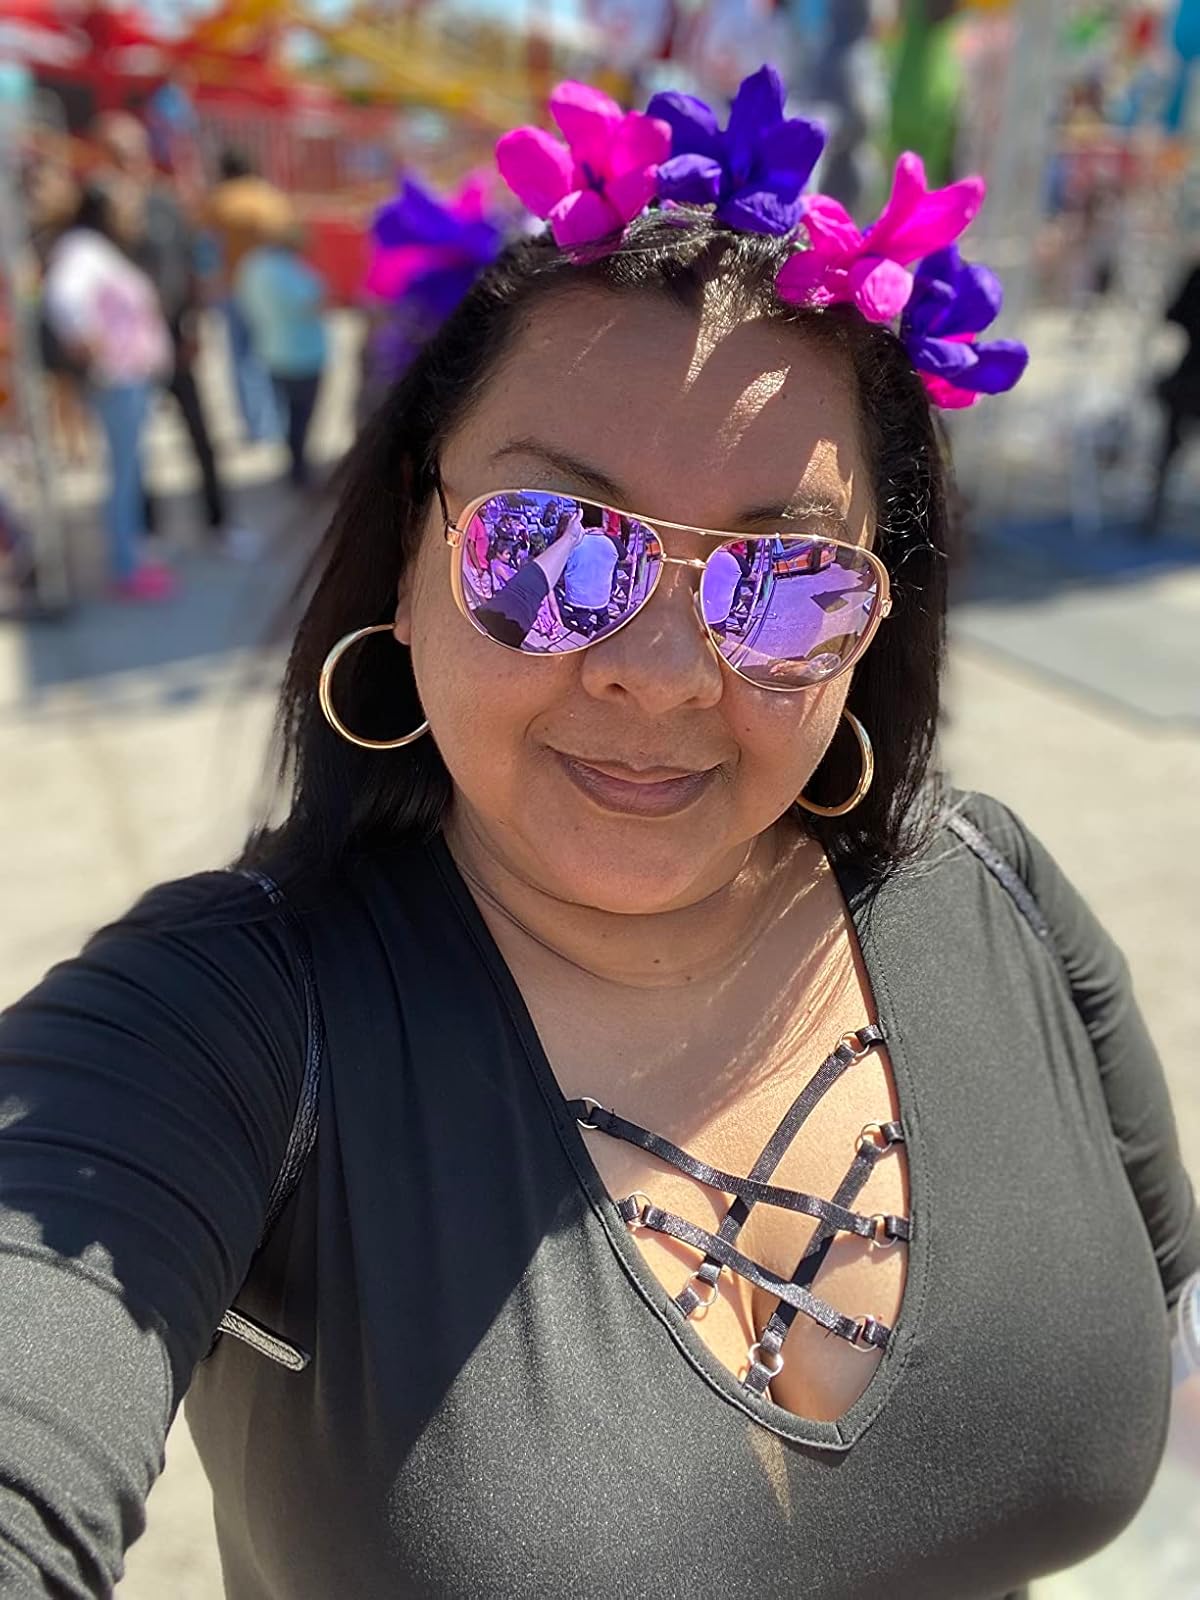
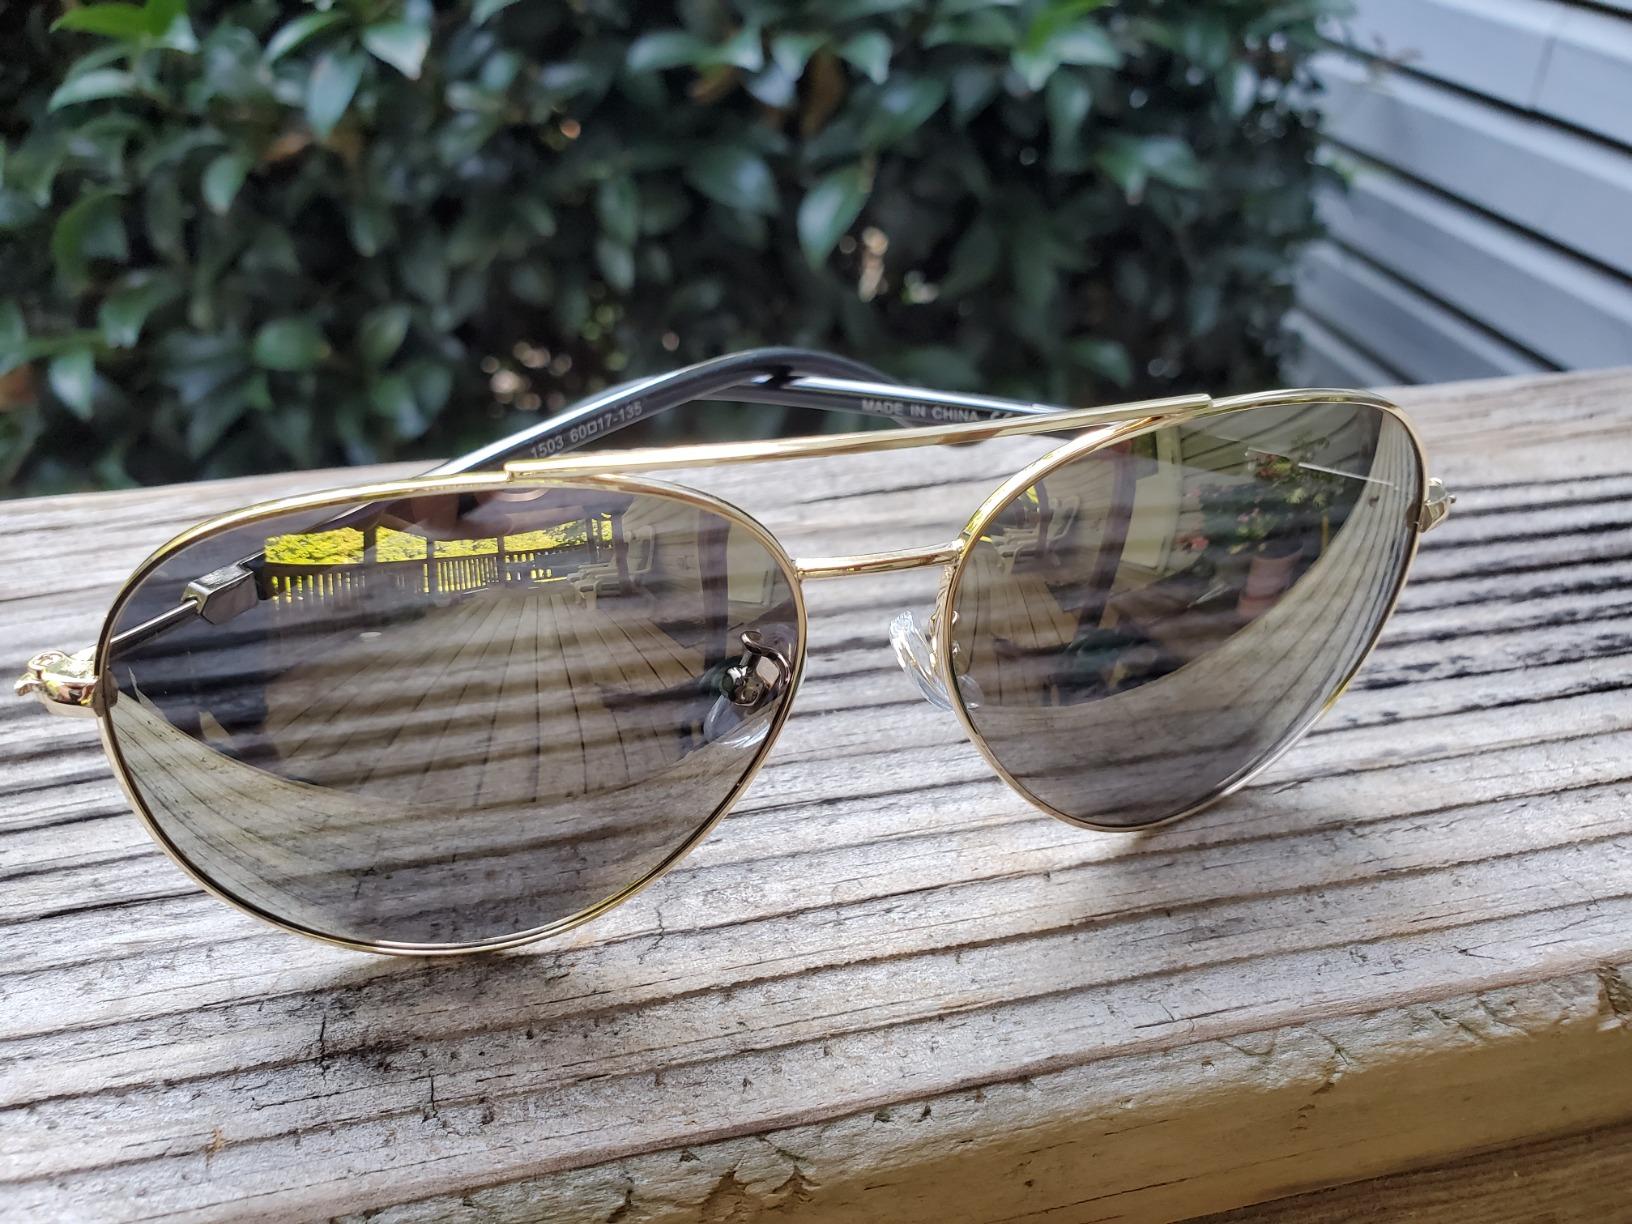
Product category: accessories_sunglasses
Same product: no